Kathak

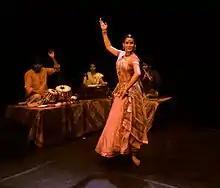
State of 'sam' performed by Manisha Gulyani

The evolution in "Kathak" dance theme during the Bhakti movement centered primarily around divine Krishna, his lover Radha, and milkmaids ("gopis") – around legends and texts such as the Bhagavata Purana found in the Vaishnavism tradition of Hinduism. The love between Radha and Krishna became symbolism for the love between Atman (soul within) and the supreme source (Cosmic soul everywhere), a theme that dance ballet and mimetic plays of "Kathak" artists expressed. Although central Asian influence of "Kathak" rapid whirls has been proposed, "Sangitaratnakara", a 13th-century Sanskrit text on Indian classical music and dance in Chapter 4 mentions a dance movement with rapid whirling around like a wheel keeping the arms in the Dola pose and bending the body inwards called 'Cakramandala'. It is employed in worshipping gods and in vigorous movement.